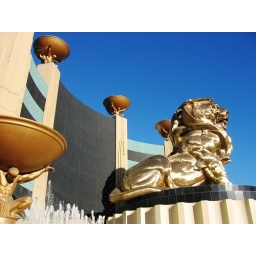
The golden lion outside the MGM Grand in Las Vegas, Nevada.